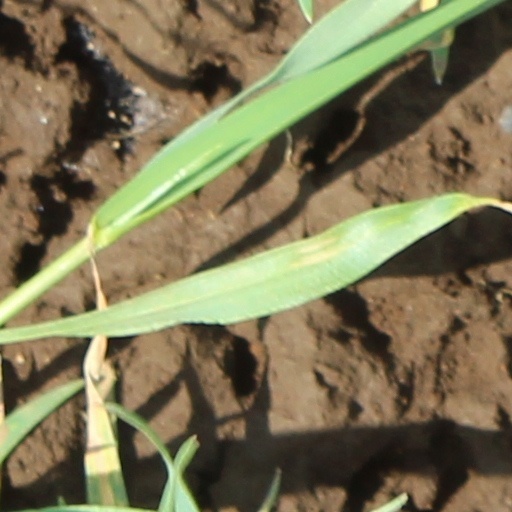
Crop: wheat